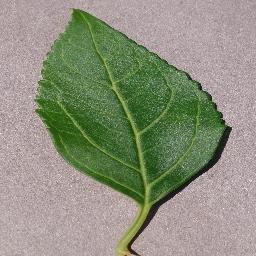
Label: Cherry___healthy